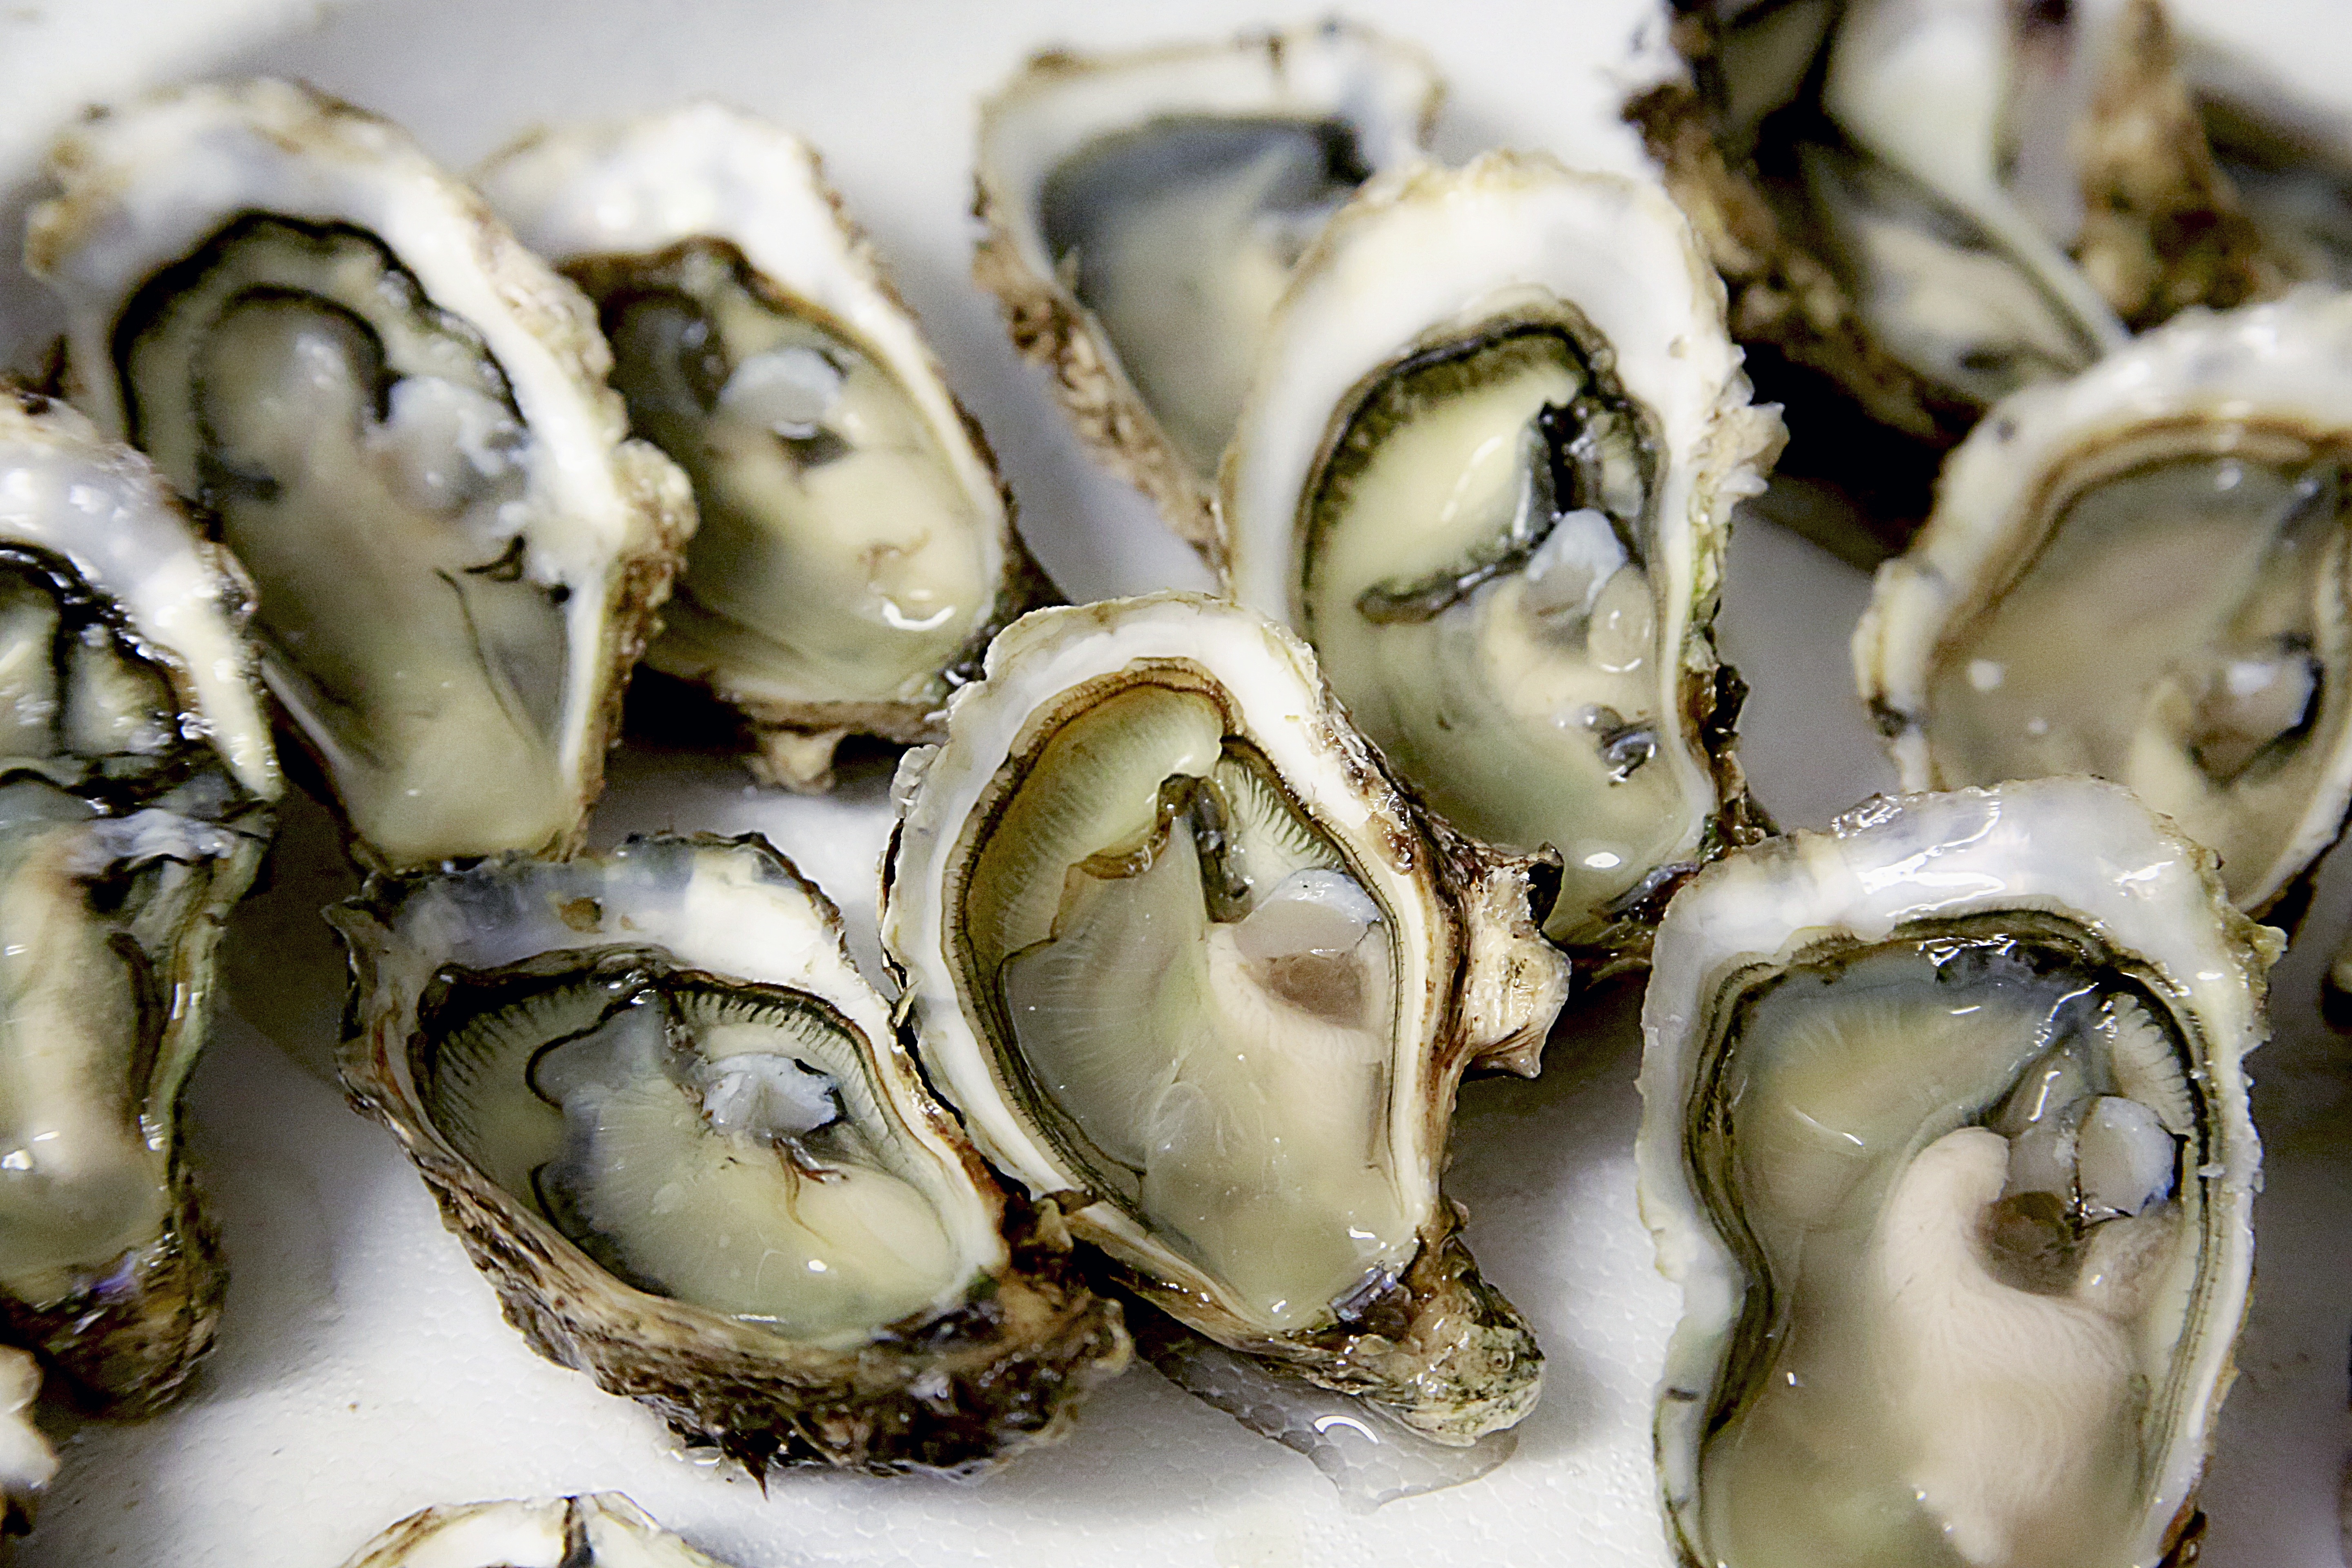
food, oyster, seafood, fish, shellfish, shell, invertebrate, crustaceans, cockle, molluscs, clams oysters mussels and scallops, animal source foods